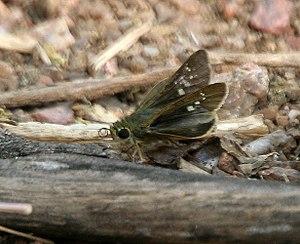
Borbo cinnara est une espèce d'insectes lépidoptères de la famille des Hesperiidae de la sous-famille des Hesperiinae et du genre Borbo.